Heysham rock-cut tombs

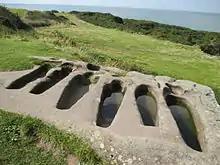
The six rock-cut tombs west of St Patrick's Chapel, Heysham

The Heysham rock-cut tombs or Heysham stone graves are eight pre-Conquest tombs of uncertain date cut into the bedrock of a headland outside St Patrick's Chapel, Heysham, Lancashire. They are thought to be unique. The tombs have been designated as a Grade I listed building and form part of a scheduled monument.